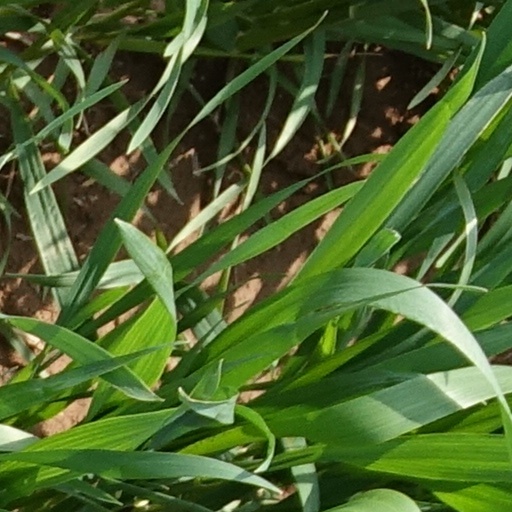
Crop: wheat